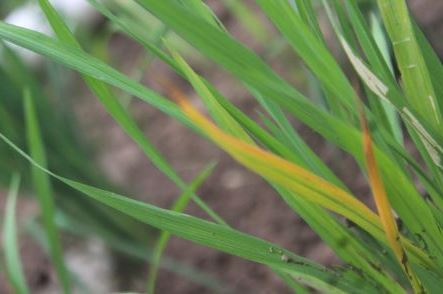
Disease: Tungro